Sheela Nagar

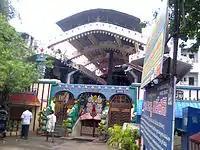
Ayappa Swamy Temple

There is a multiplex called STBL Cineworld for entertainment. Screen-1 is drive in theater first time in both telugu states. Screen-2 is an indoor theatre and screen-3 is container theater.